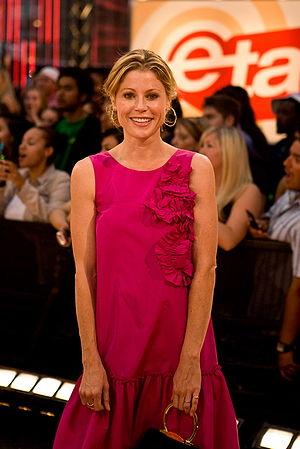
Cet article présente les personnages du feuilleton télévisé Lost : Les Disparus.
Julie Bowen est une actrice américaine née le 3 mars 1970 à Baltimore dans le Maryland aux États-Unis.